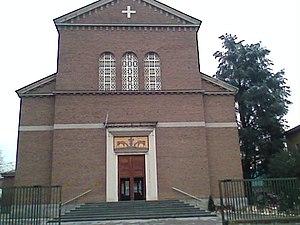
Le quartier Triante est un quartier du Nord-Ouest de la ville de Monza en Lombardie. Il appartient administrativement au district 4 de la ville.
L'Église du Sacré-Cœur de Triante est une église de Monza, le seul lieu de culte dans le quartier du même nom, et est situé au cœur de la Via Vittorio Veneto, l'une des plus importantes.